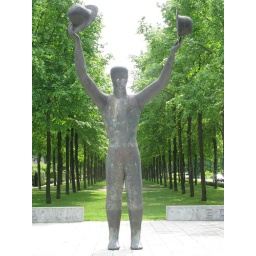
Nationaal monument in Apeldoorn ter herinnering aan de bevrijding van Nederland door de Canadezen.